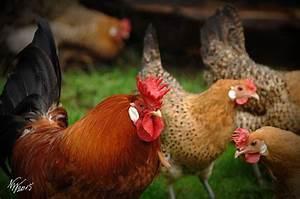
chicken